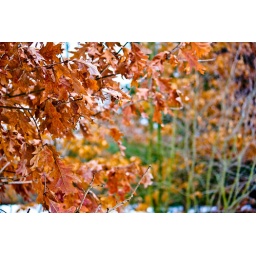
another shot from a couple weeks ago on a dog walk by the river